Wadhams Road–Pine River Bridge

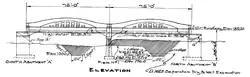
Original bridge plans

The Wadhams Road–Pine River Bridge was a bridge carrying Wadhams Road over the Pine River in Saint Clair Township, Michigan. It was one of the few remaining multiple-span, curved-chord through girder bridges, a type unique to Michigan. The bridge was demolished in 2007.